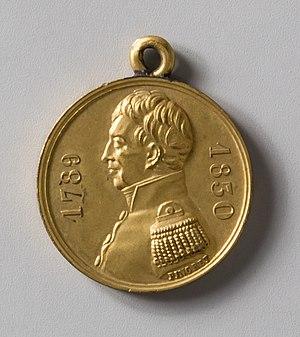
Arnold Joseph Pingret, né le 1ᵉʳ octobre 1798 à Bruxelles et mort le 23 janvier 1862 à Paris, est un graveur-médailleur en numismatique français.